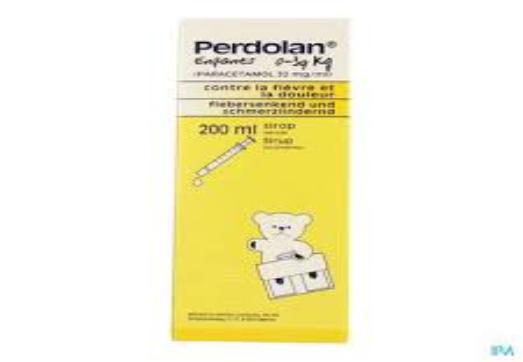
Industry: Medical